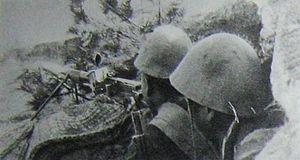
Les uniformes et armes des armées chinoises sont les tenues militaires et les armements des combattants et soldats chinois depuis l'époque de la première guerre de l'opium jusqu'à l'avènement de la République populaire de Chine.